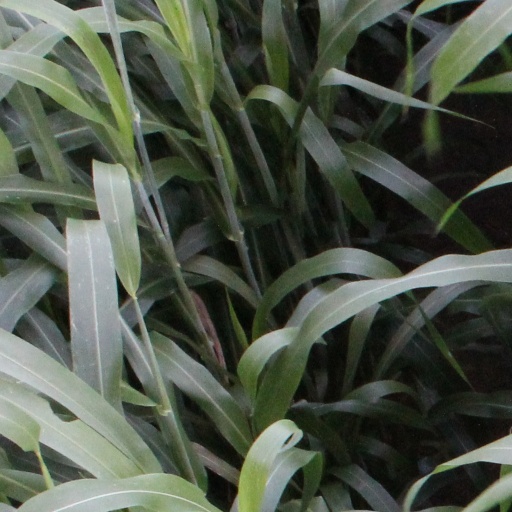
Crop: sorghum